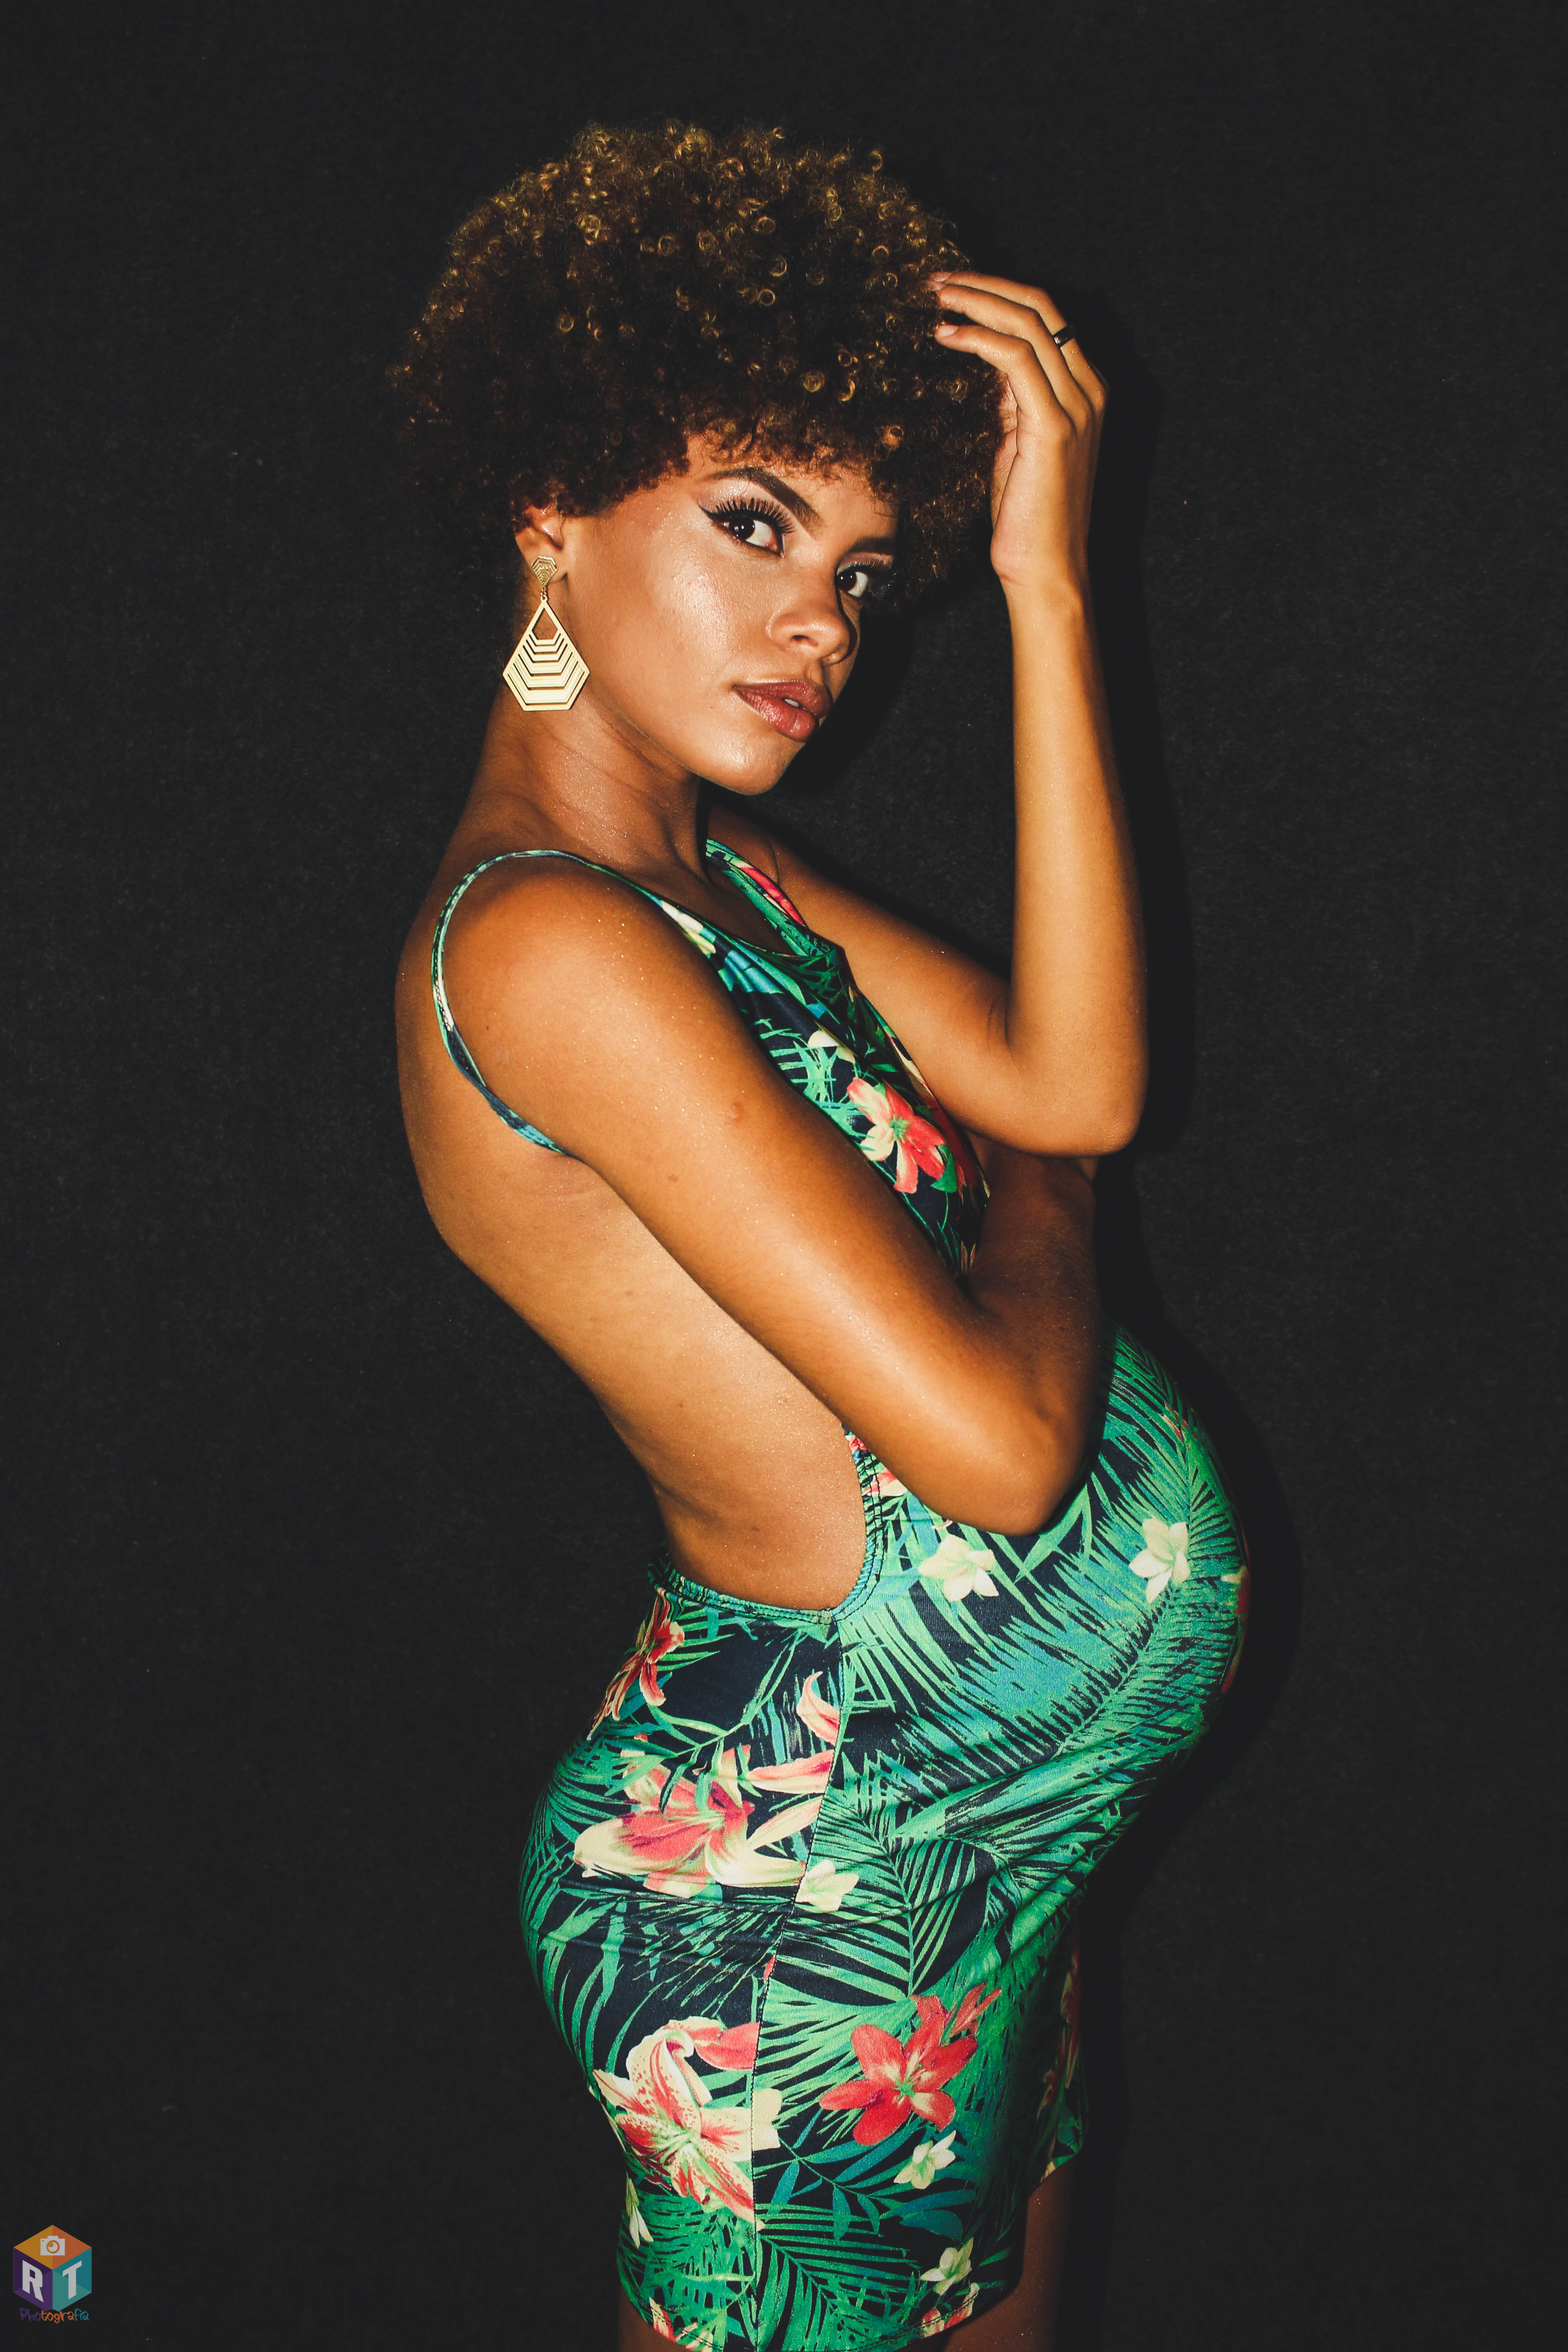
girl, hair, beauty, lady, hairstyle, afro, fashion, photo shoot, shoulder, model, joint, dancer, photography, fashion model, black hair, performance, abdomen, dress, long hair, fashion design, trunk, smile, dance